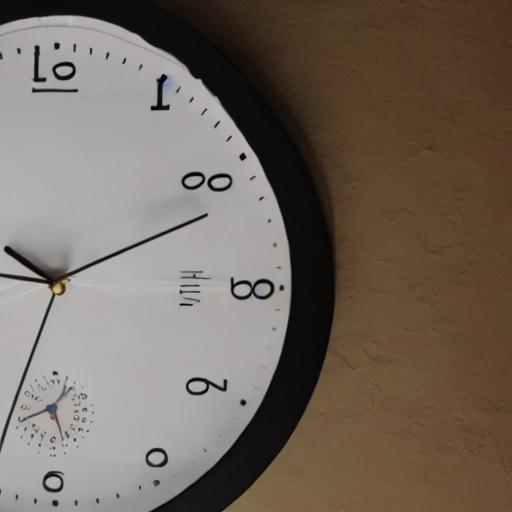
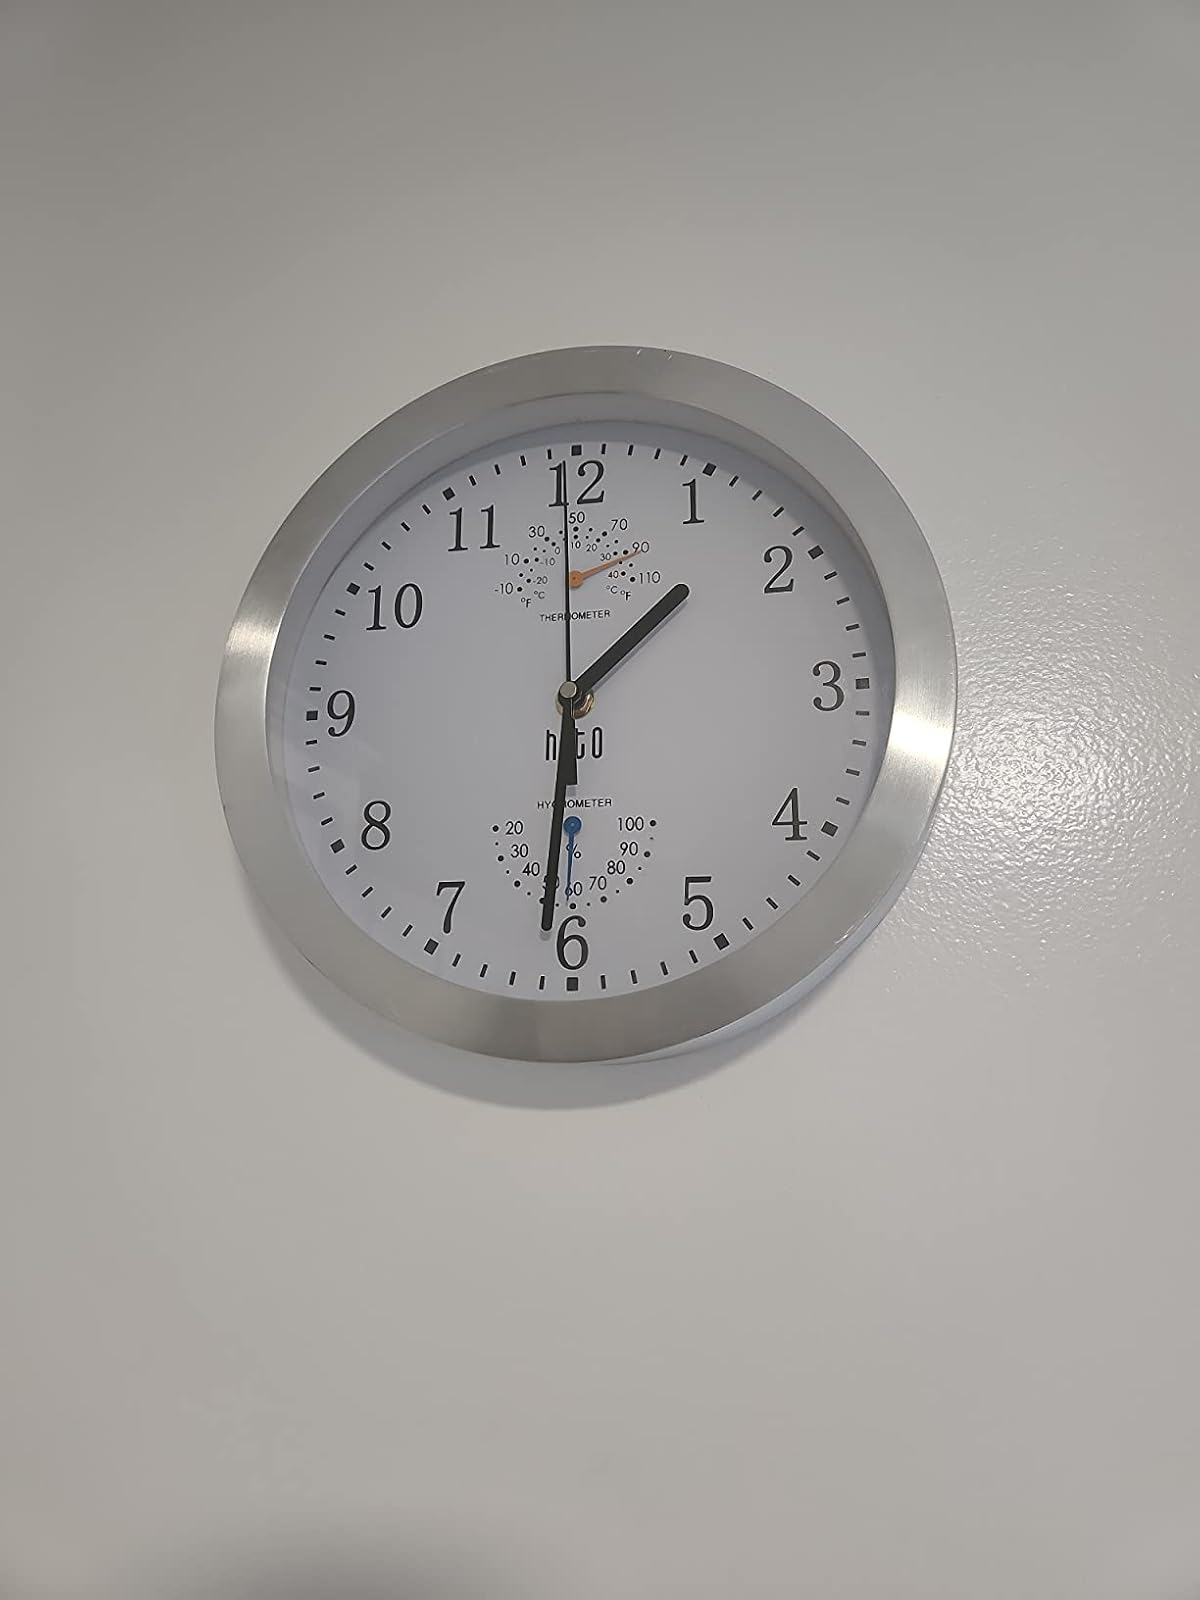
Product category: clock
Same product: no